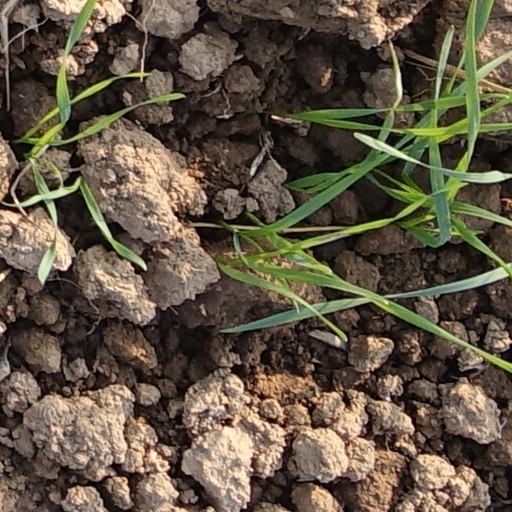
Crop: wheat